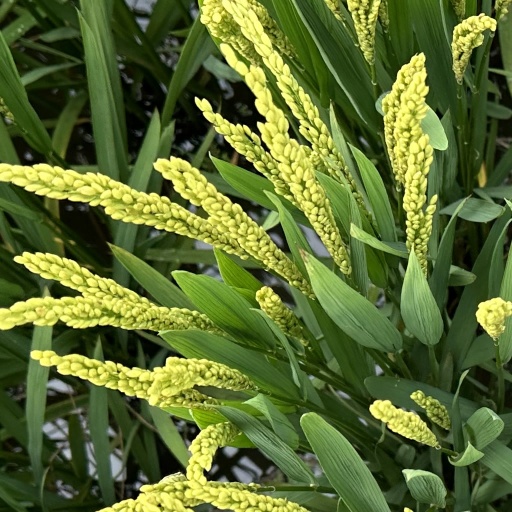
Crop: rice